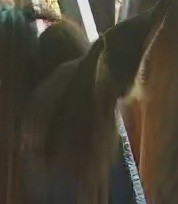
Face region: ears (position_of_ears)
Pain indicator: not_present